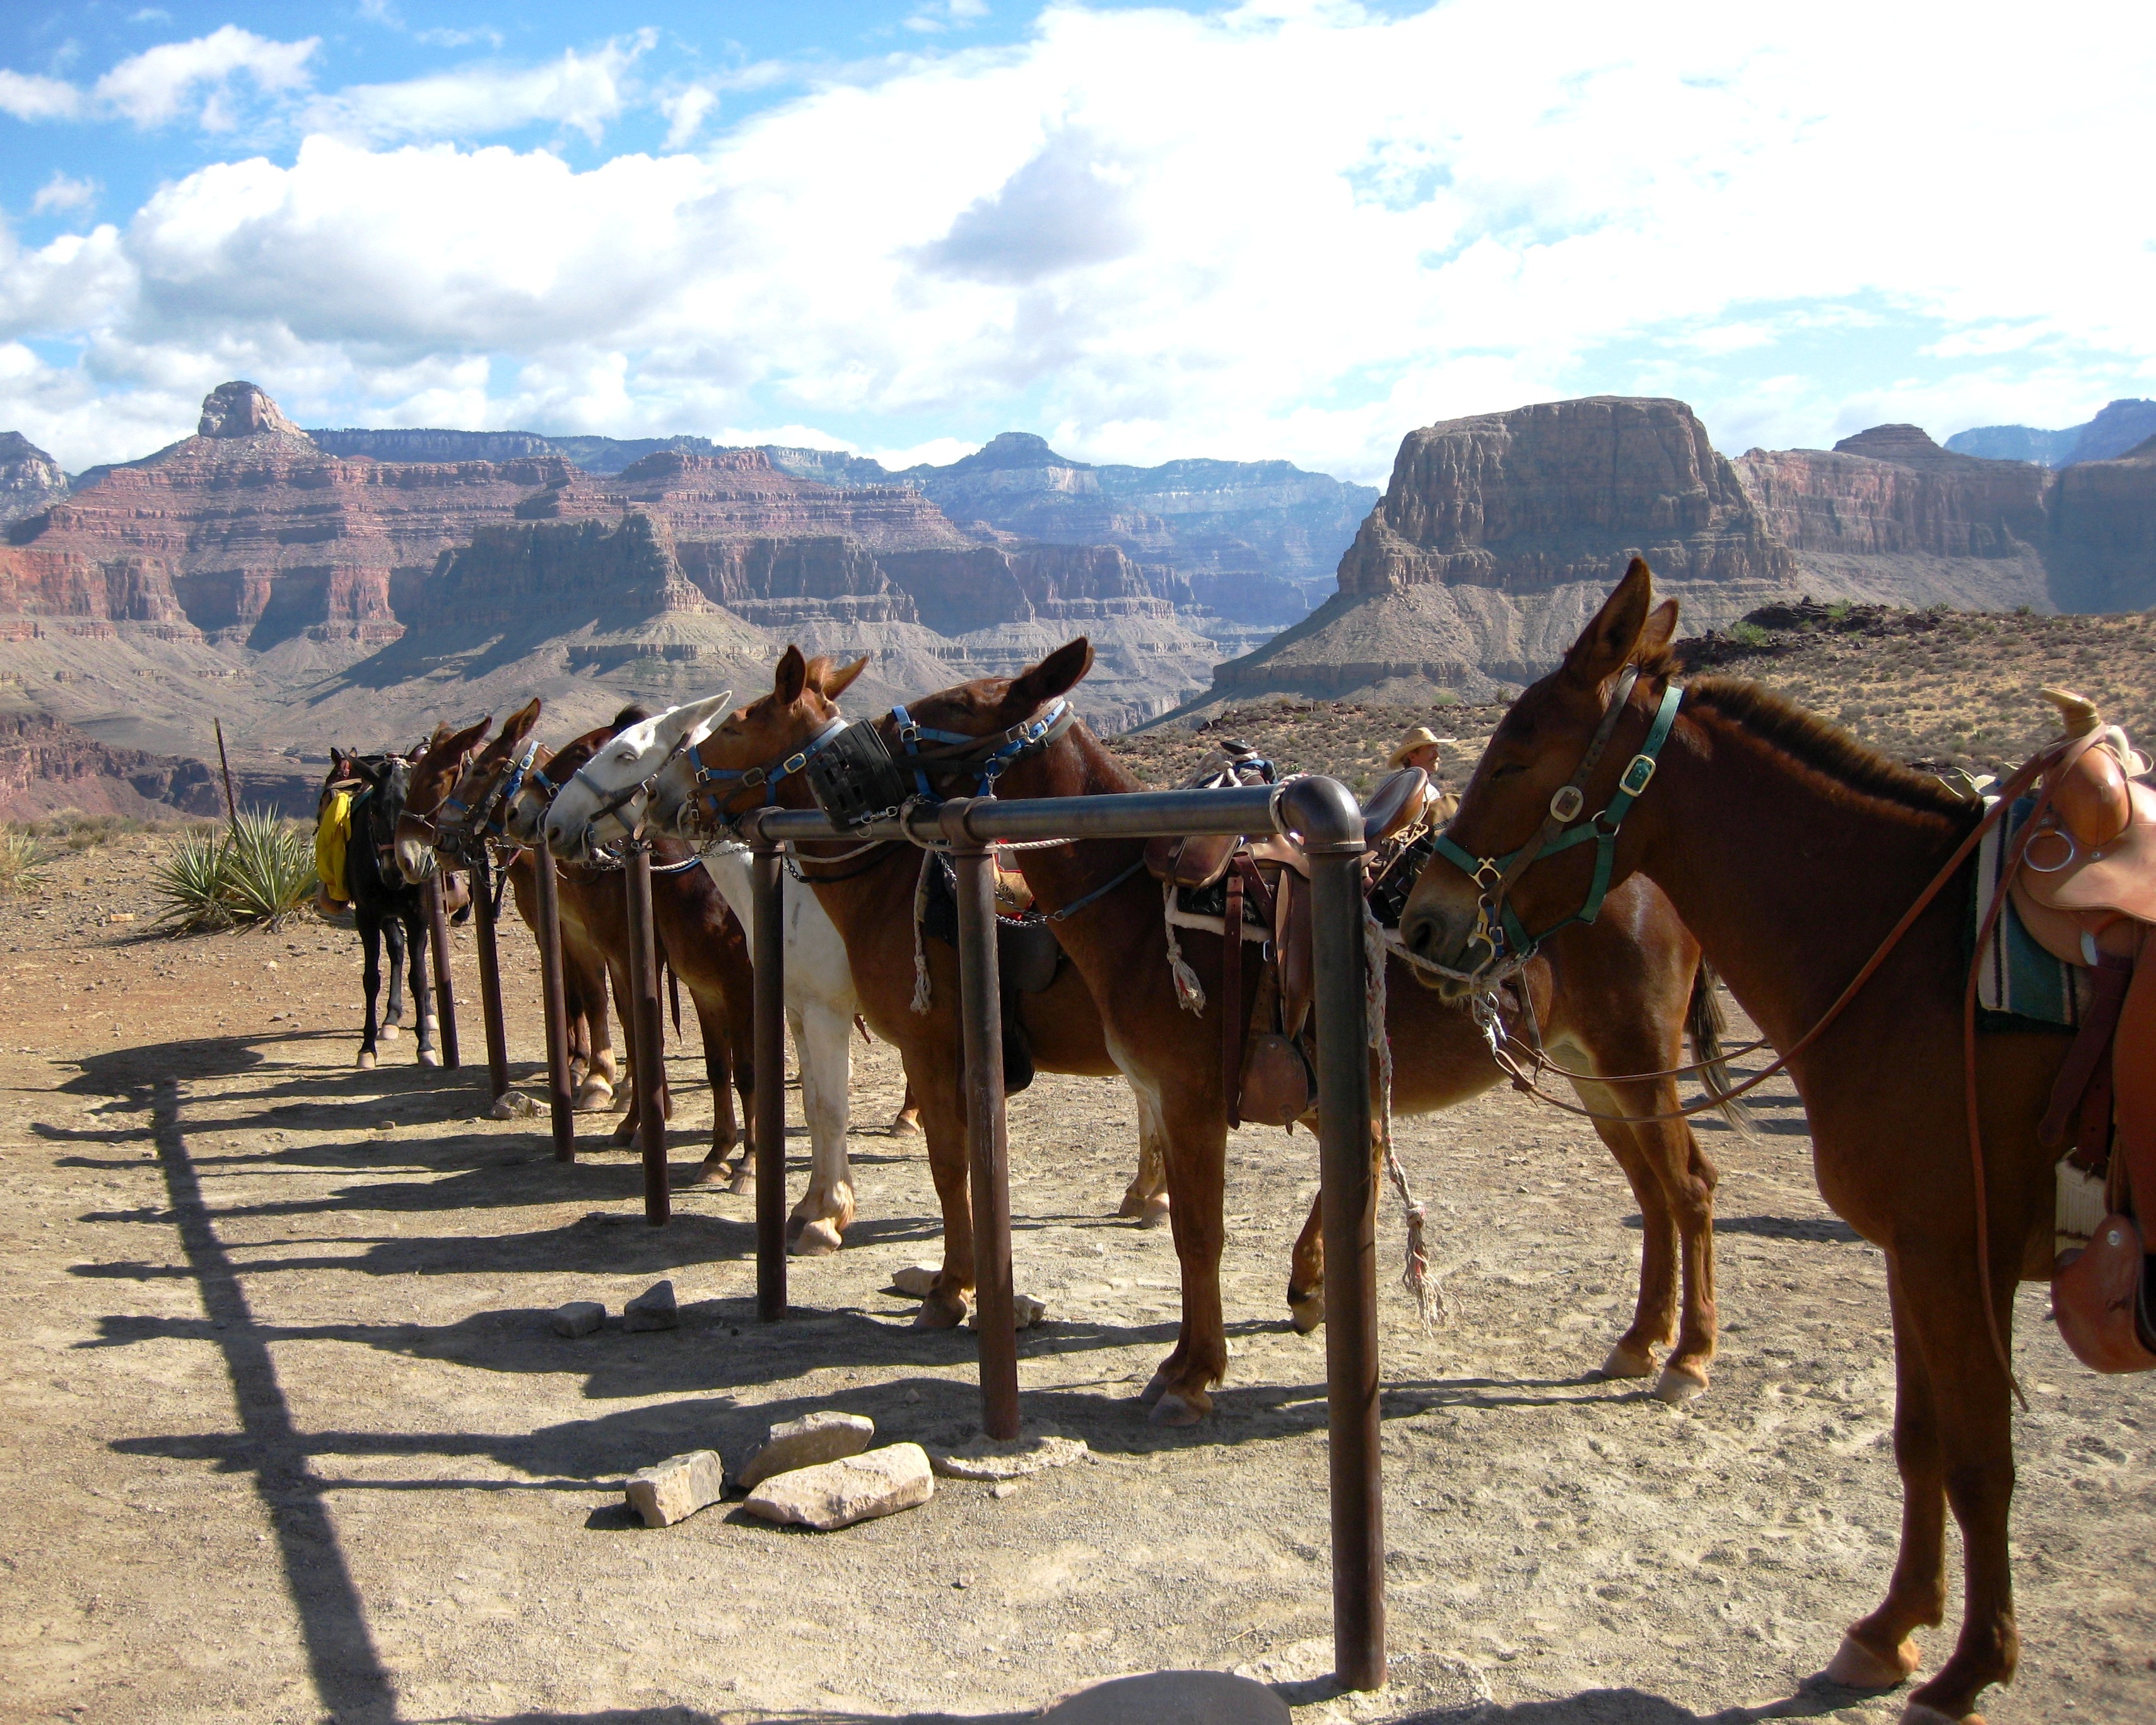
landscape, nature, trail, desert, animal, travel, camel, scenic, ranch, horse, natural, park, usa, america, ride, canyon, grand canyon, arizona, donkey, equine, national, grand, geology, southwest, sahara, mule, pack animal, natural environment, camel like mammal, horse like mammal, arabian camel